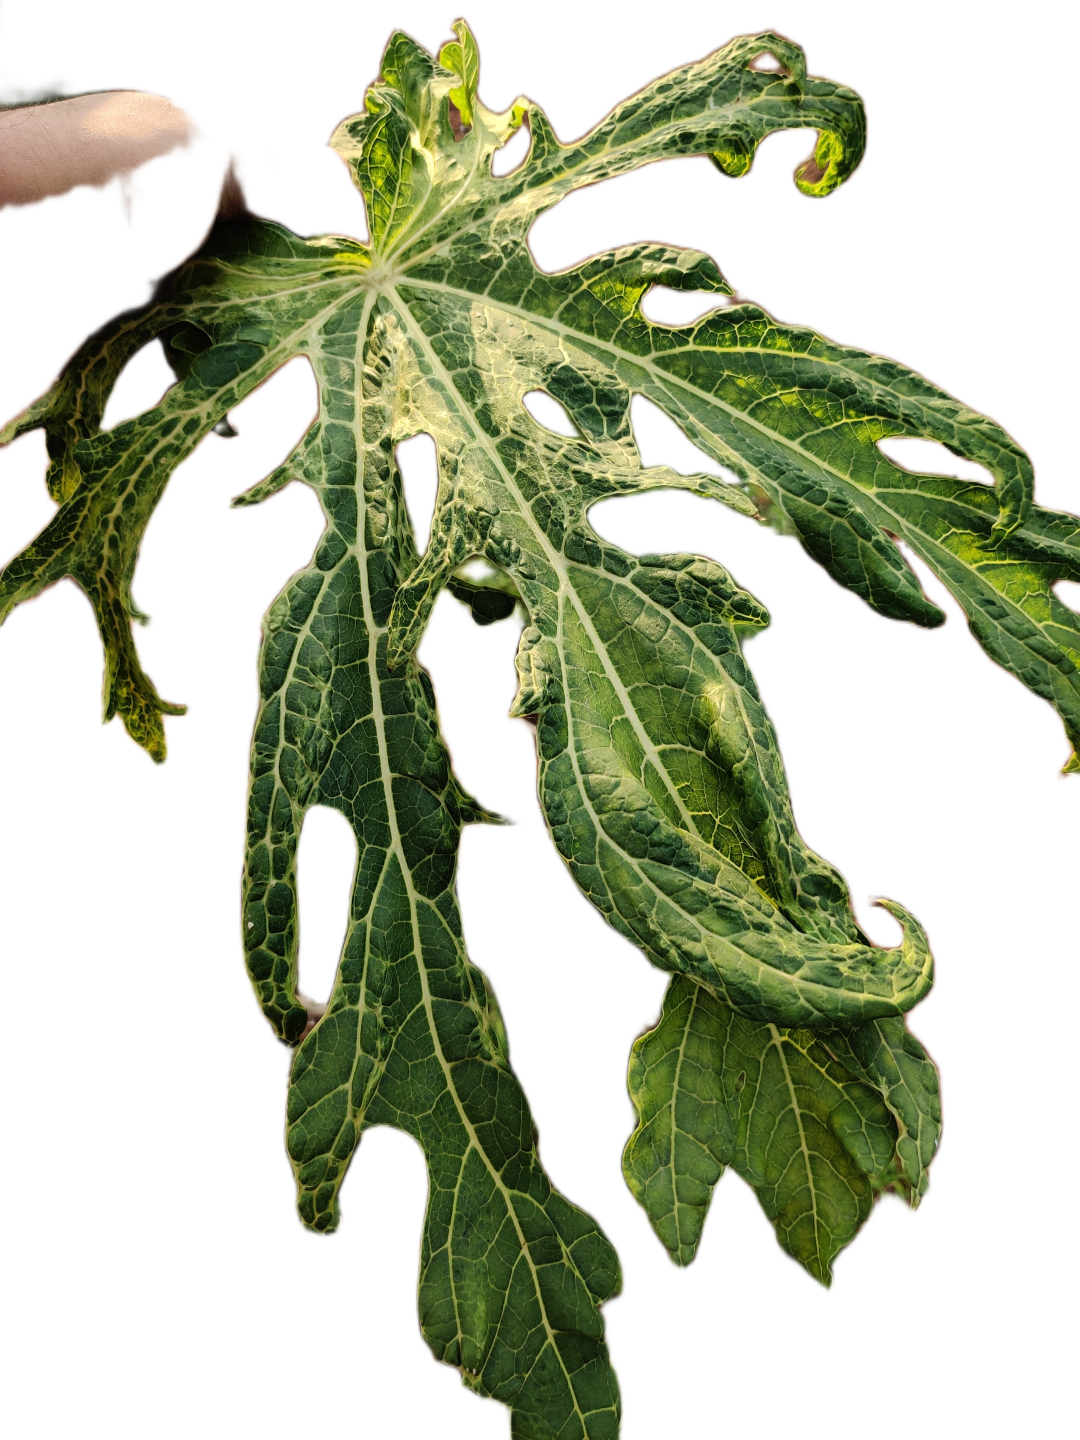
Crop: Papaya
Label: Curled_Yellow_Spot